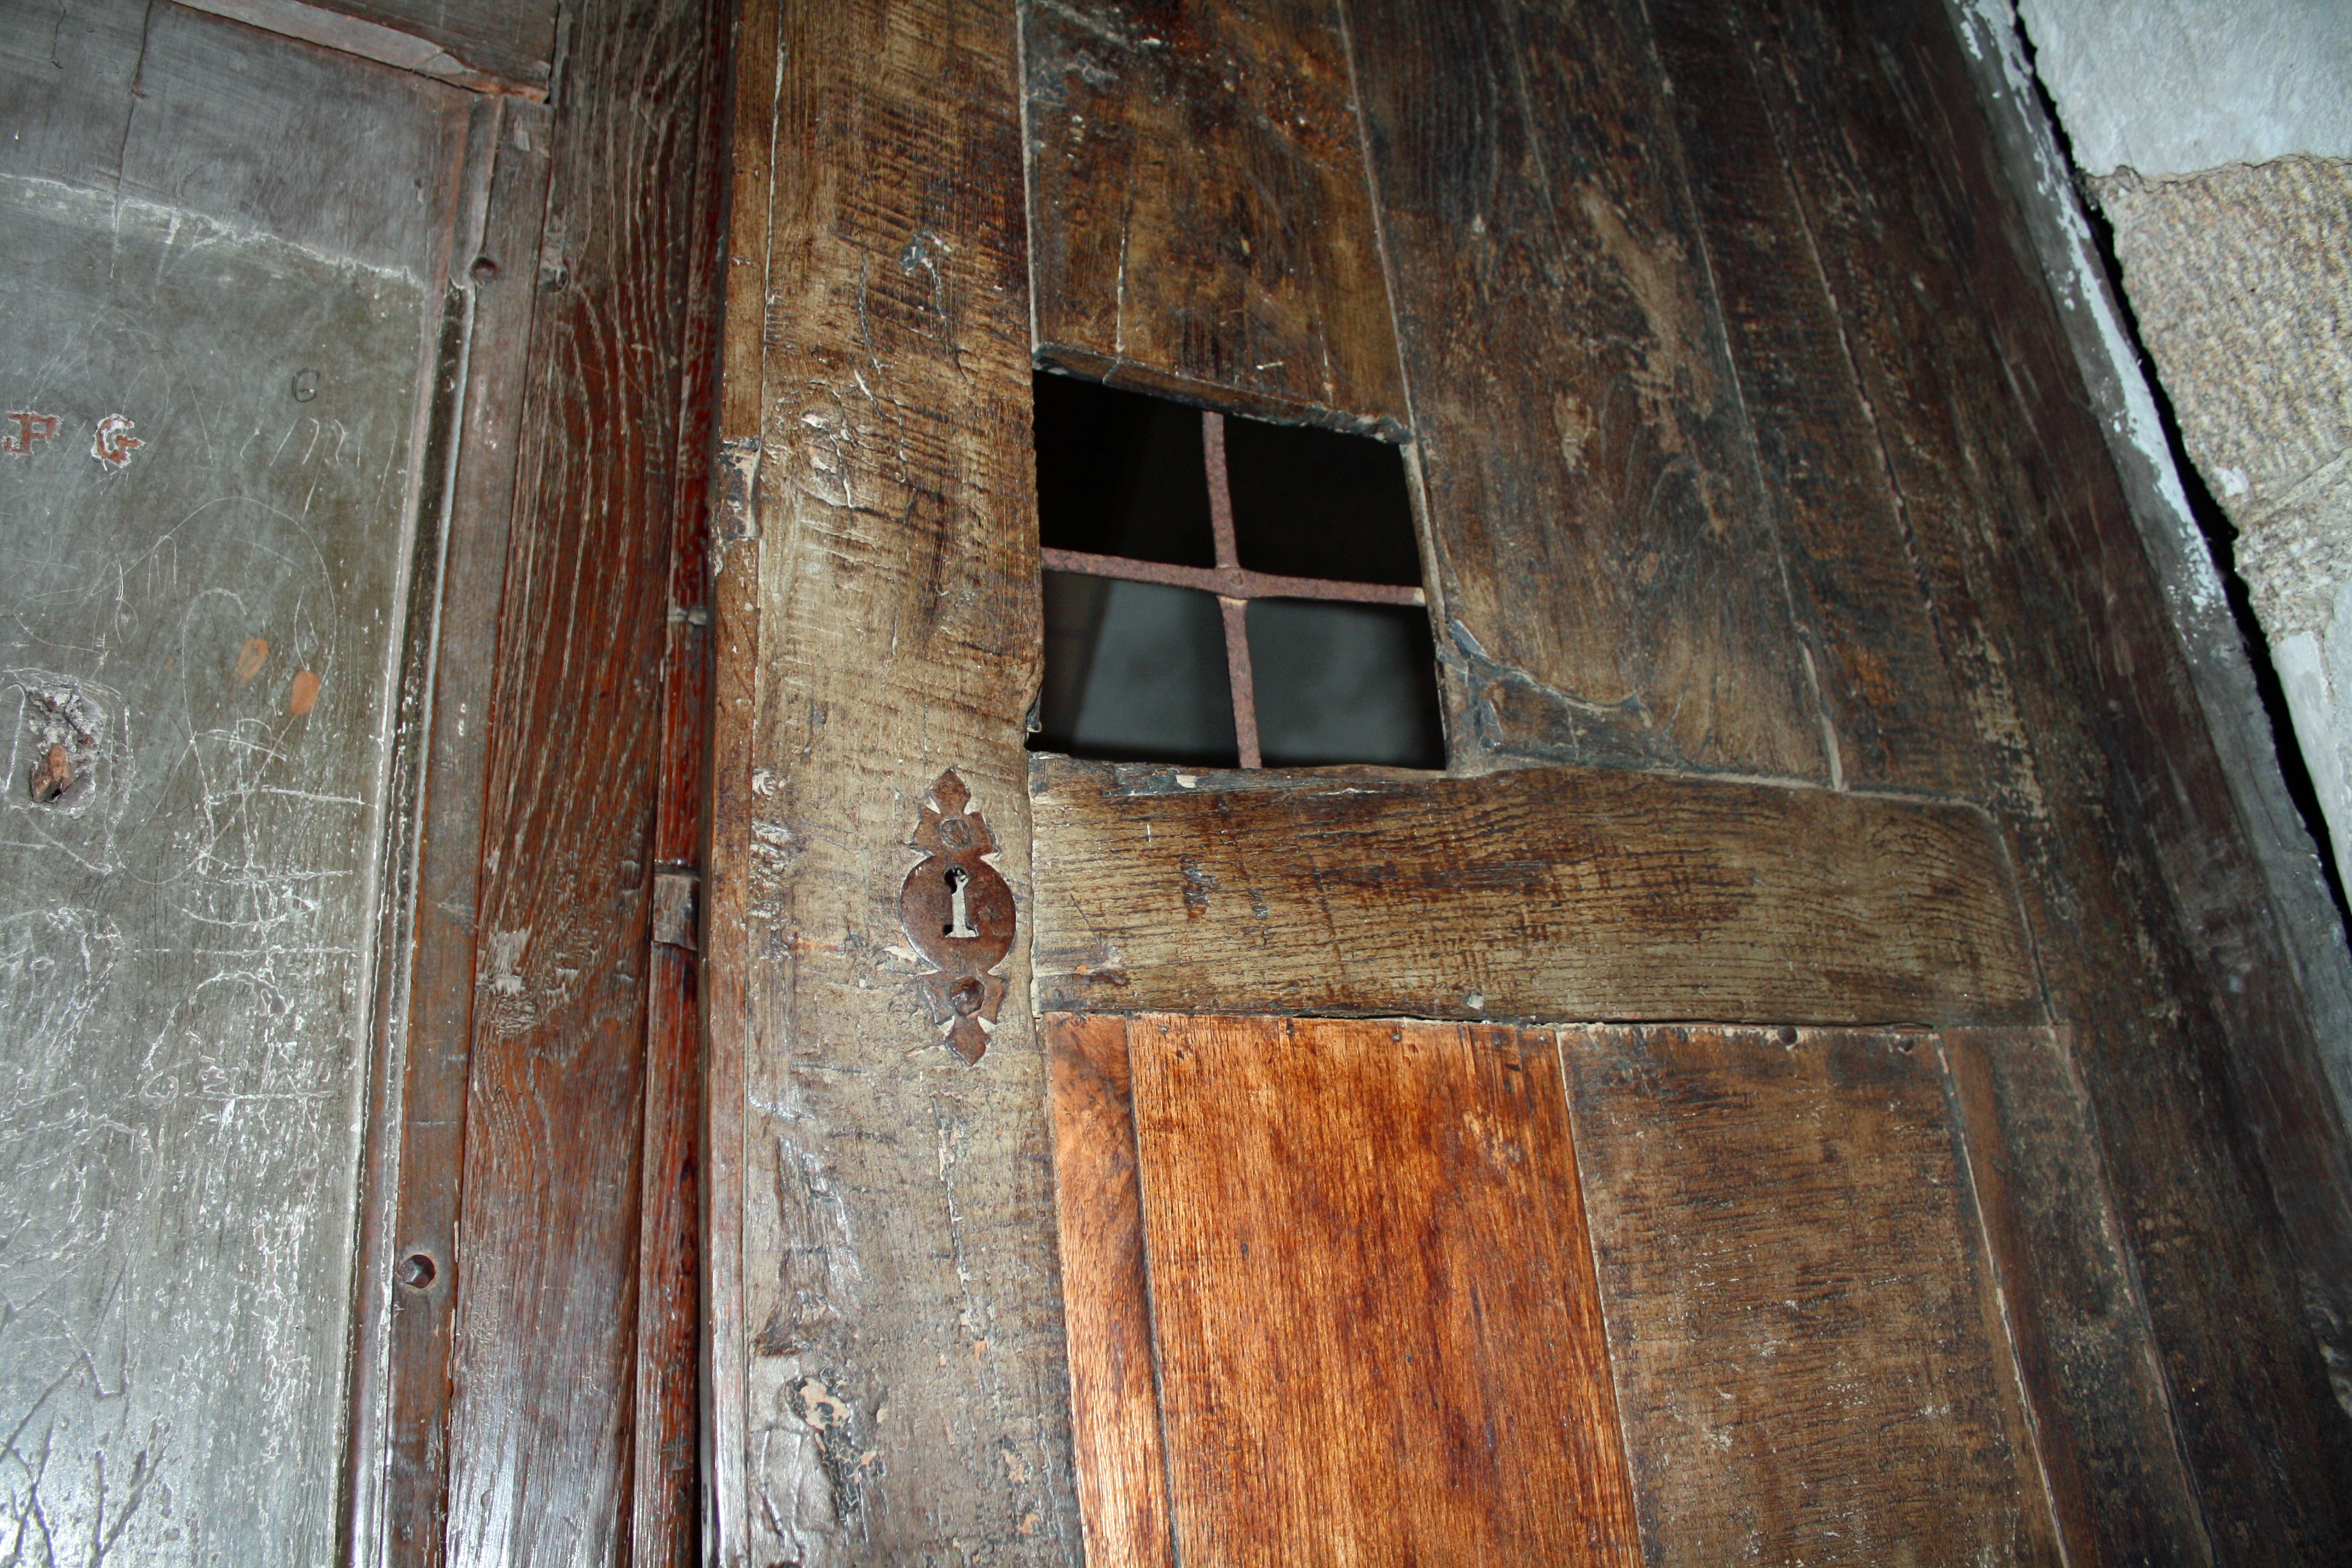
wood, house, floor, window, wall, door, wooden door, old door, flooring, church door, ancient door, medieval door